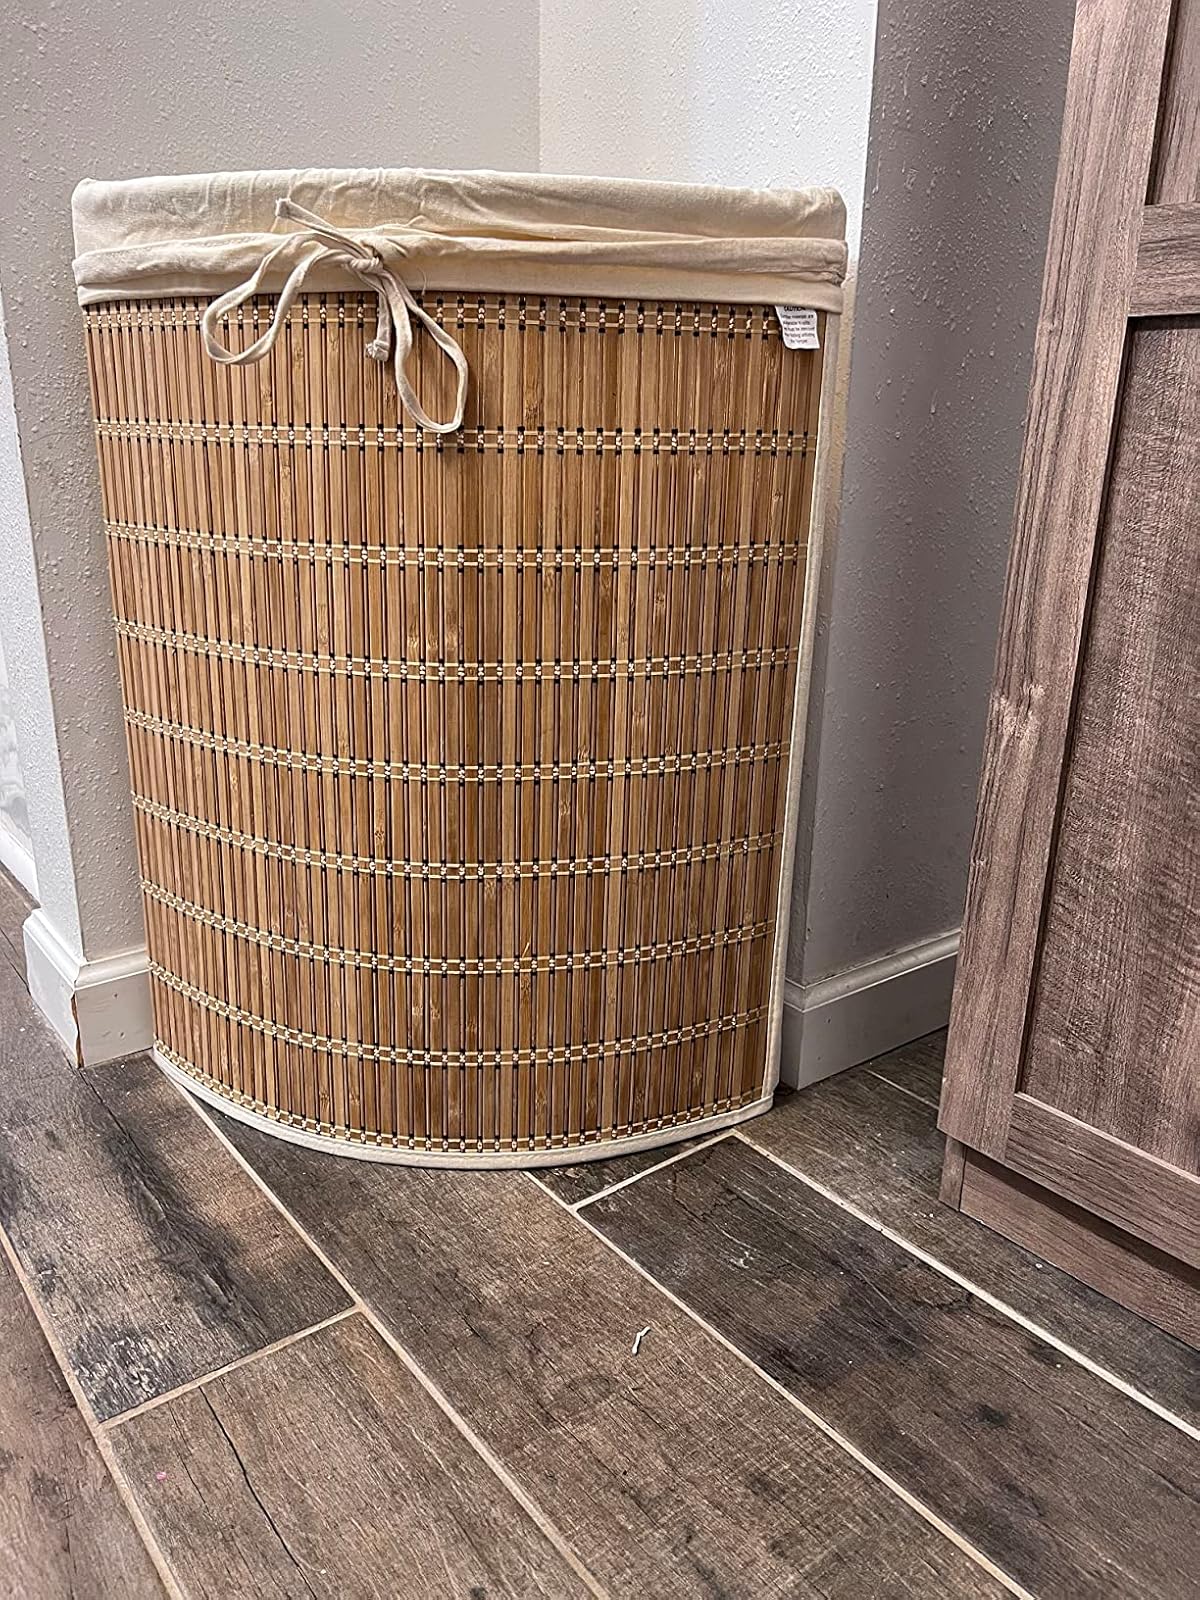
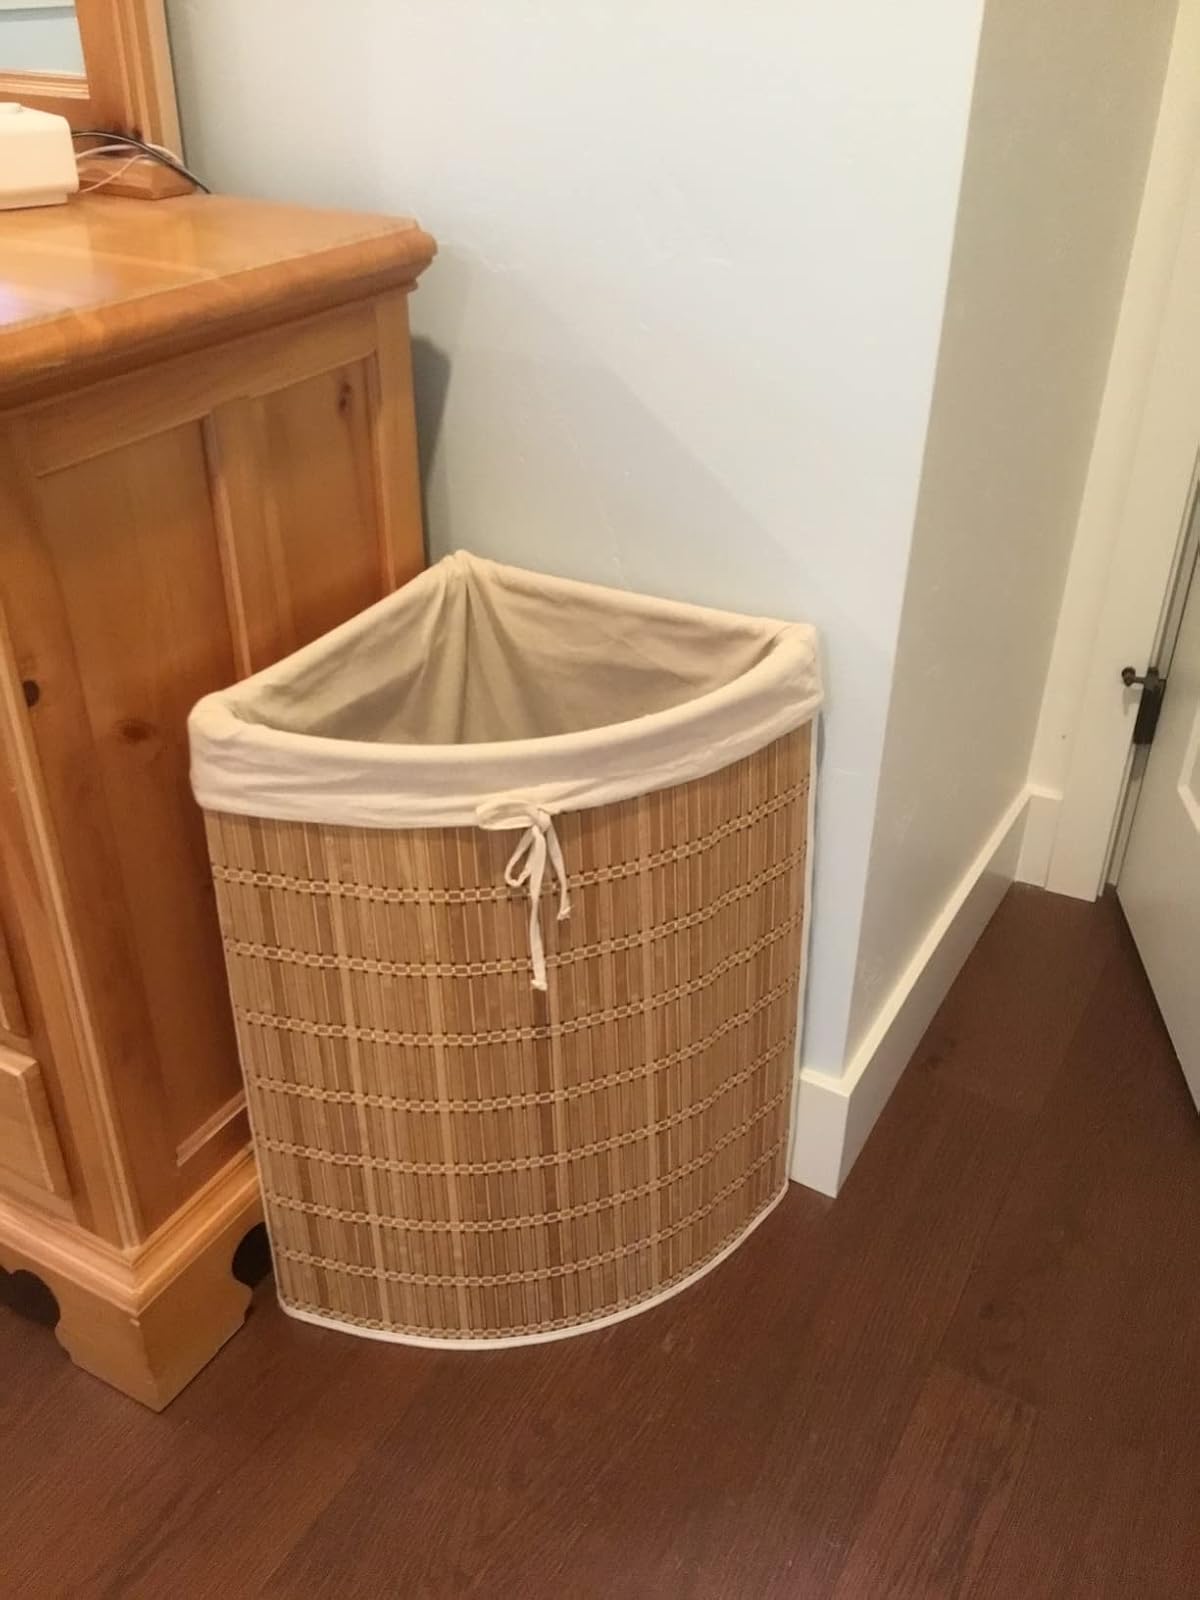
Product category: items_hamper
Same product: yes